Sonic boom

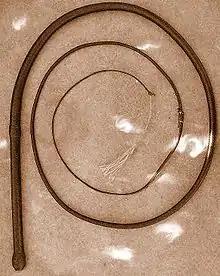
An Australian bullwhip

The cracking sound of a bullwhip is a small sonic boom. The end of the whip, known as the "cracker", moves faster than the speed of sound, thus creating a sonic boom.